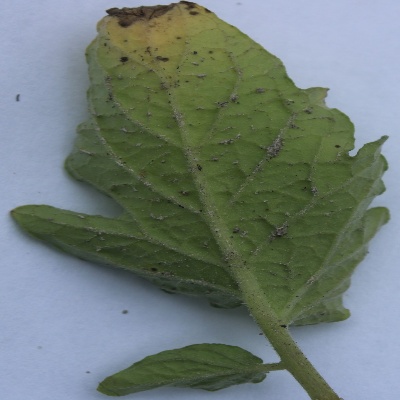
Crop: Tomato
Condition: leaf blight